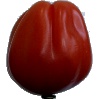
Label: Tomato Heart 1